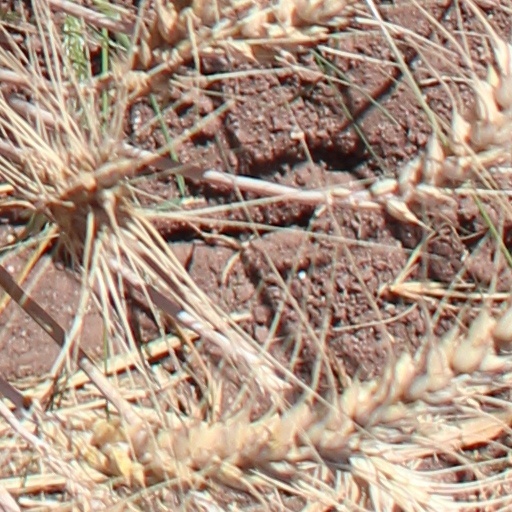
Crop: wheat